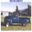
Label: pickup_truck